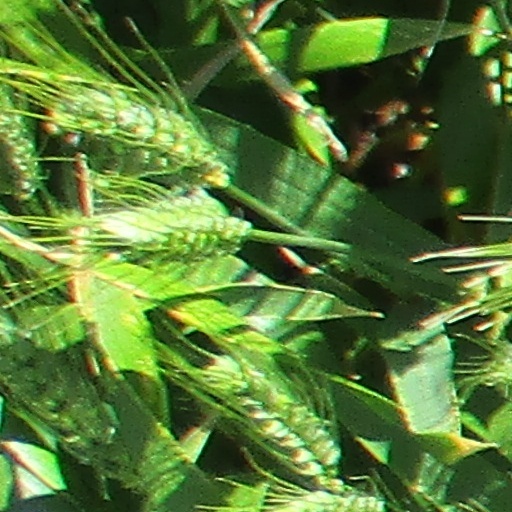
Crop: wheat